1950 Atlético Mineiro European tour

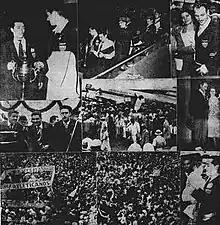
Atlético Mineiro's delegation was welcomed by a large crowd in Belo Horizonte upon its return from the tour

The 1950 Atlético Mineiro European tour was an episode in the history of Clube Atlético Mineiro, an association football club based in Belo Horizonte, Brazil, in which it played a series of friendly football matches against clubs in Europe, becoming the first club of Minas Gerais and also the first Brazilian at professional level to compete in that continent.